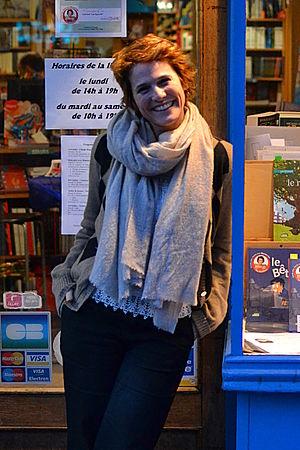
Maureen Dor durant une séance de dédicace dans une librairie parisienne
Maureen Dor est une actrice, chanteuse, éditrice et animatrice de télévision belge, née le 17 novembre 1970 à Ixelles.